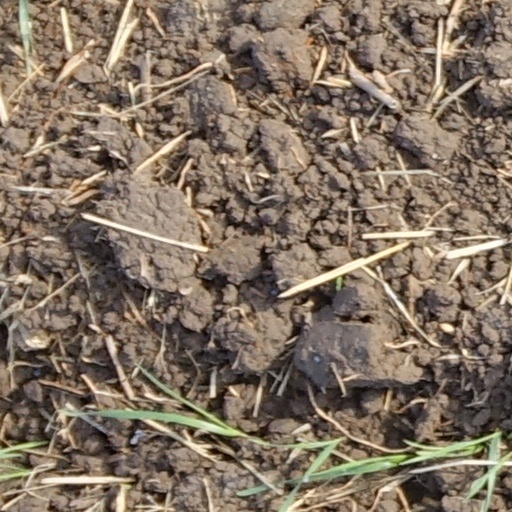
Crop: wheat